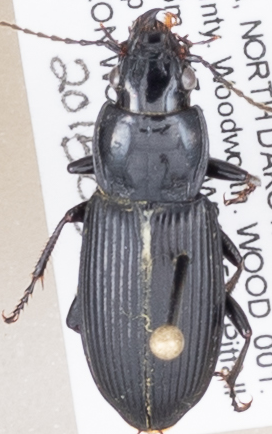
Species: Pterostichus melanarius melanarius
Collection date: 2015-08-05
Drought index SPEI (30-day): -0.788
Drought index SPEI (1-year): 0.23
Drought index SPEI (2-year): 0.54